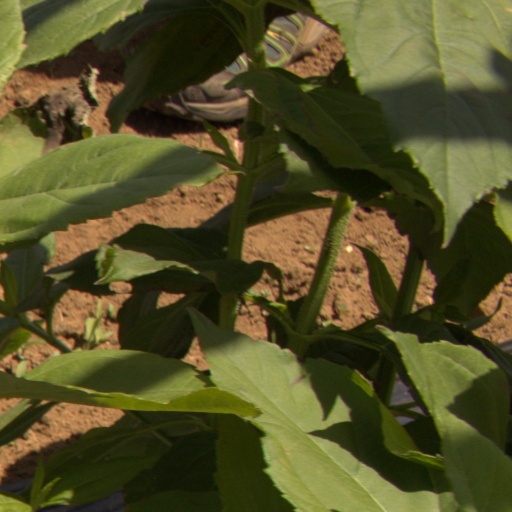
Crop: Jerusalem artichoke